Teasing Master Takagi-san season 2

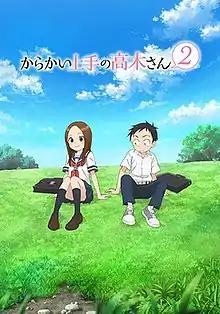
Key visual of the season.

"Teasing Master Takagi-san" is an anime series adapted from the manga of the same title by Sōichirō Yamamoto. The second season was announced on January 10, 2019. The staff and cast reprised their respective roles. It aired from July 7 to September 22, 2019, on Tokyo MX and other channels, with episodes being exclusively streamed on Netflix Japan. A worldwide release on Netflix took place on December 6, 2019. The opening theme for the second season is performed by Yuiko Ōhara. Like the first season, the ending themes consist of covers by Rie Takahashi: by Sukima Switch (ep. 1), by Remioromen (ep. 2), by Greeeen (ep. 3–4), by Ikimonogakari (ep. 5–6), "STARS" by Mika Nakashima (ep. 7), by Mongol800 (ep. 8–9), "Iwanai Kedo ne." by Ōhara (ep. 10–11), and by Chara (ep. 12). Ōhara also performed the insert song for episode 12, which is .